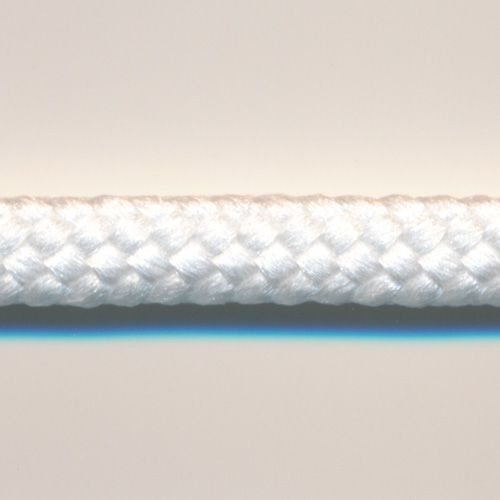
Polyester Spindle Cord #135 Off White
Description & Specs Instructions This is the Polyester Spindle Cord (round cord) from SHINDO (S.I.C.). This round cord is made of bright polyester yarn and is characterized by its luster and good physical properties. Recommended for use as a drawstring for bags, neck straps, and other casual clothing and general merchandise. Three meter-cut products are sold as samples to check the actual product or for prototypes. Please be sure to check the actual product with a three meter-cut product before purchasing in a roll. Sales Unit 3 Meters Cut or Roll Available Size approx. 4mm 5mm Material Composition Polyester 100% Thickness 4.0mm - 5.0mm Manufacturing Process Piece Dyeing Manufacturer SHINDO Washing Marks Depending on performance and display settings, there are instances in which the color of the photo and the actual product slightly differ. In the rare event that the ribbon has a seam in it, we will send extra of the product. Please be aware of the possibility of dye lot variations when placing your order. Width can vary slightly when measuring. Our yarn is dyeable under atmospheric pressure, which lessens the effect of the dye on the yarn's natural characteristics, stability and functionality (especially int the case of polyurethane yarn). Please conduct your own tests for shrinkage as well as sewing to avoid sewing errors and seam puckering in bulk production. After conducting your own tests, please apply appropriate care lable to the garment. Items dyed in deep colors may stain lighter fabrics. The piping product is braided or woven. This product is prone to fraying. This item is a woven tape with one side of its selvedge comprised of loops. Breaking the loops may lead to fraying. to avoid this, please sew multiple stitches on he edge or fold the edge in half. Please be careful about loose threads at the cut end as well as slippage and seam distortion while sewing. Relax spooled items for at least 24 hours before use to avoid shrinkage. Please do not store goods in cardboard boxes in high temperatures/humidity, as this may cause discoloration. Product may turn yellow when exposed to nitrogen oxides.
Brand: SHINDO
Category: Arts & Entertainment > Hobbies & Creative Arts > Arts & Crafts > Art & Crafting Tools > Thread & Yarn Tools > Hand Spindles